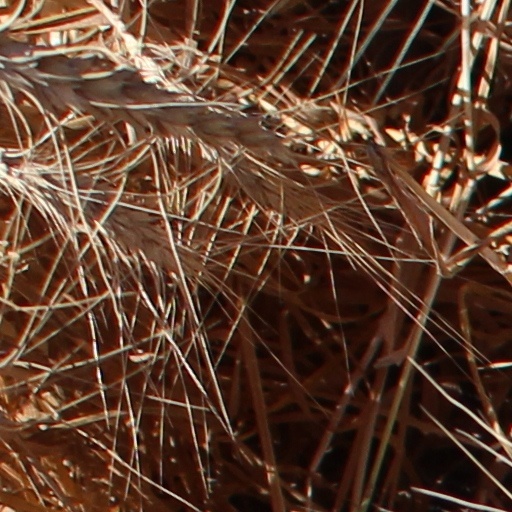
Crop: wheat